Midwood High School

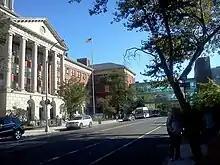
Part of Midwood's building and the new Bridge

As of the 2014–15 school year, the school had an enrollment of 3,785 students and 160.4 classroom teachers (on a full-time equivalent [FTE] basis), for a student–teacher ratio of 23.6:1. There were 1,849 students (48.9% of enrollment) eligible for free lunch and 180 (4.8% of students) eligible for reduced-cost lunch.